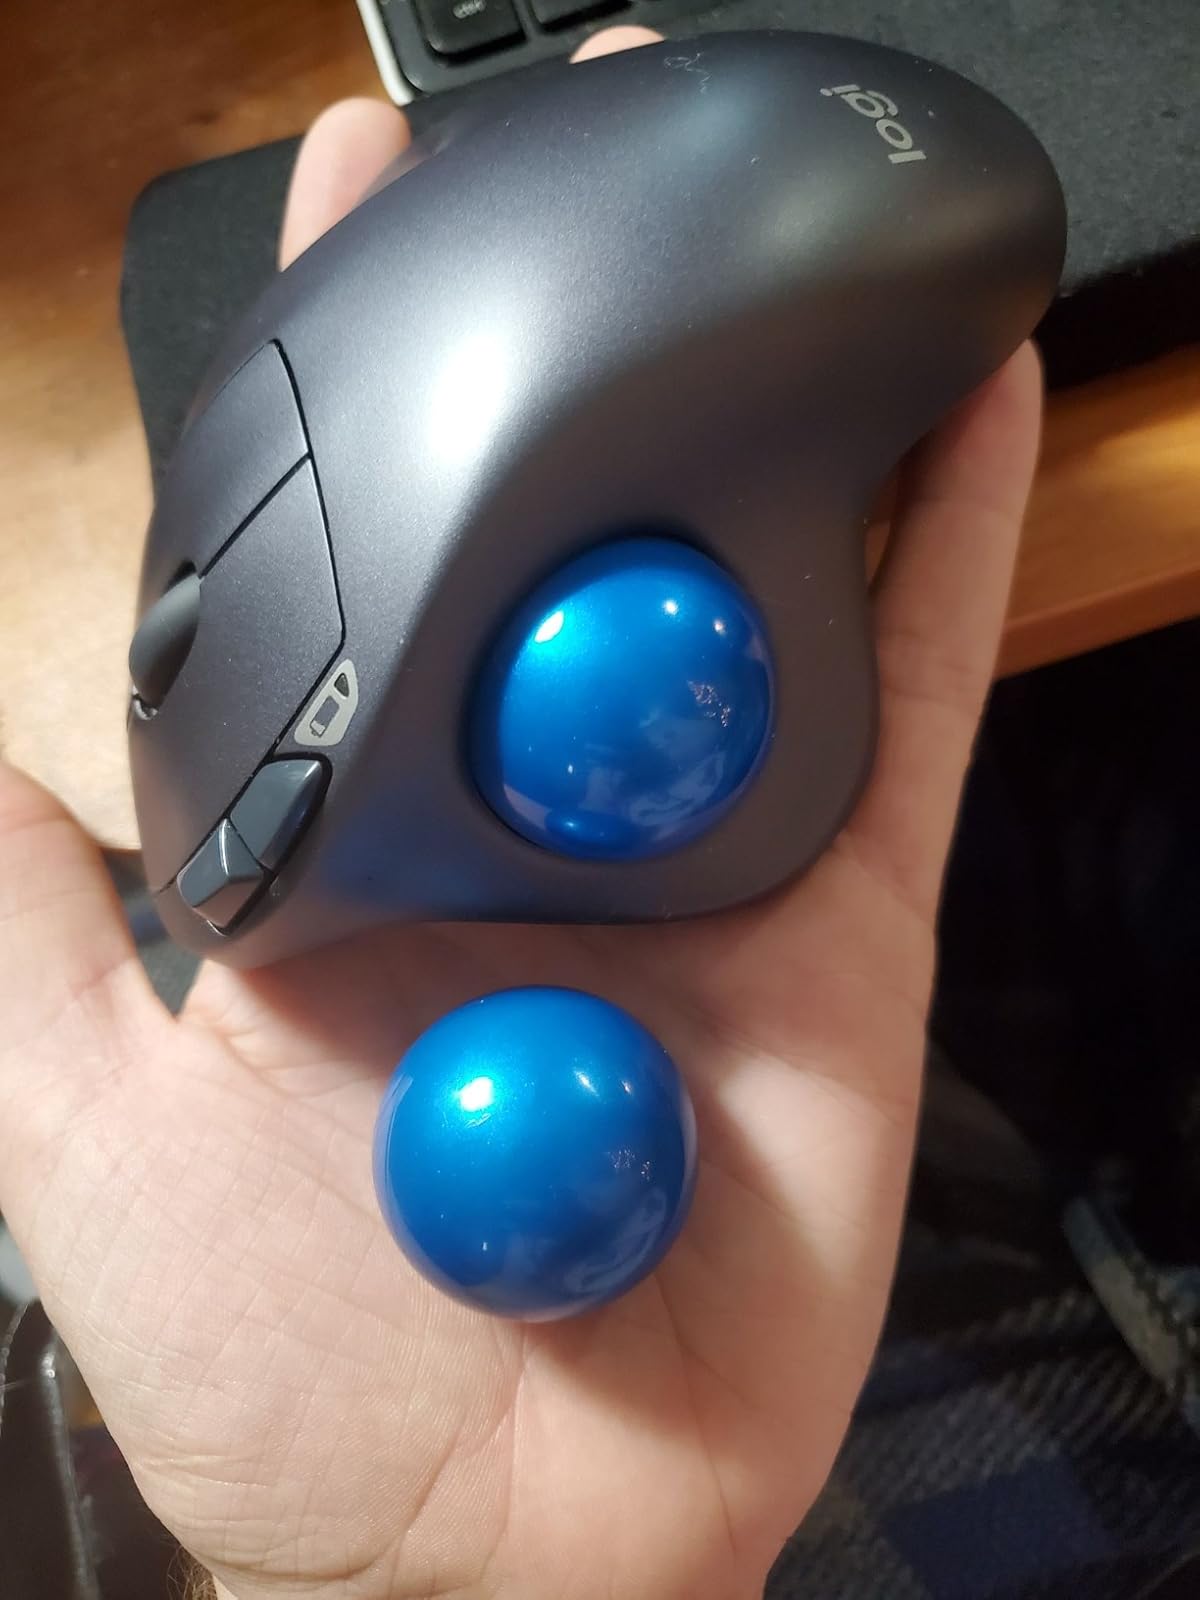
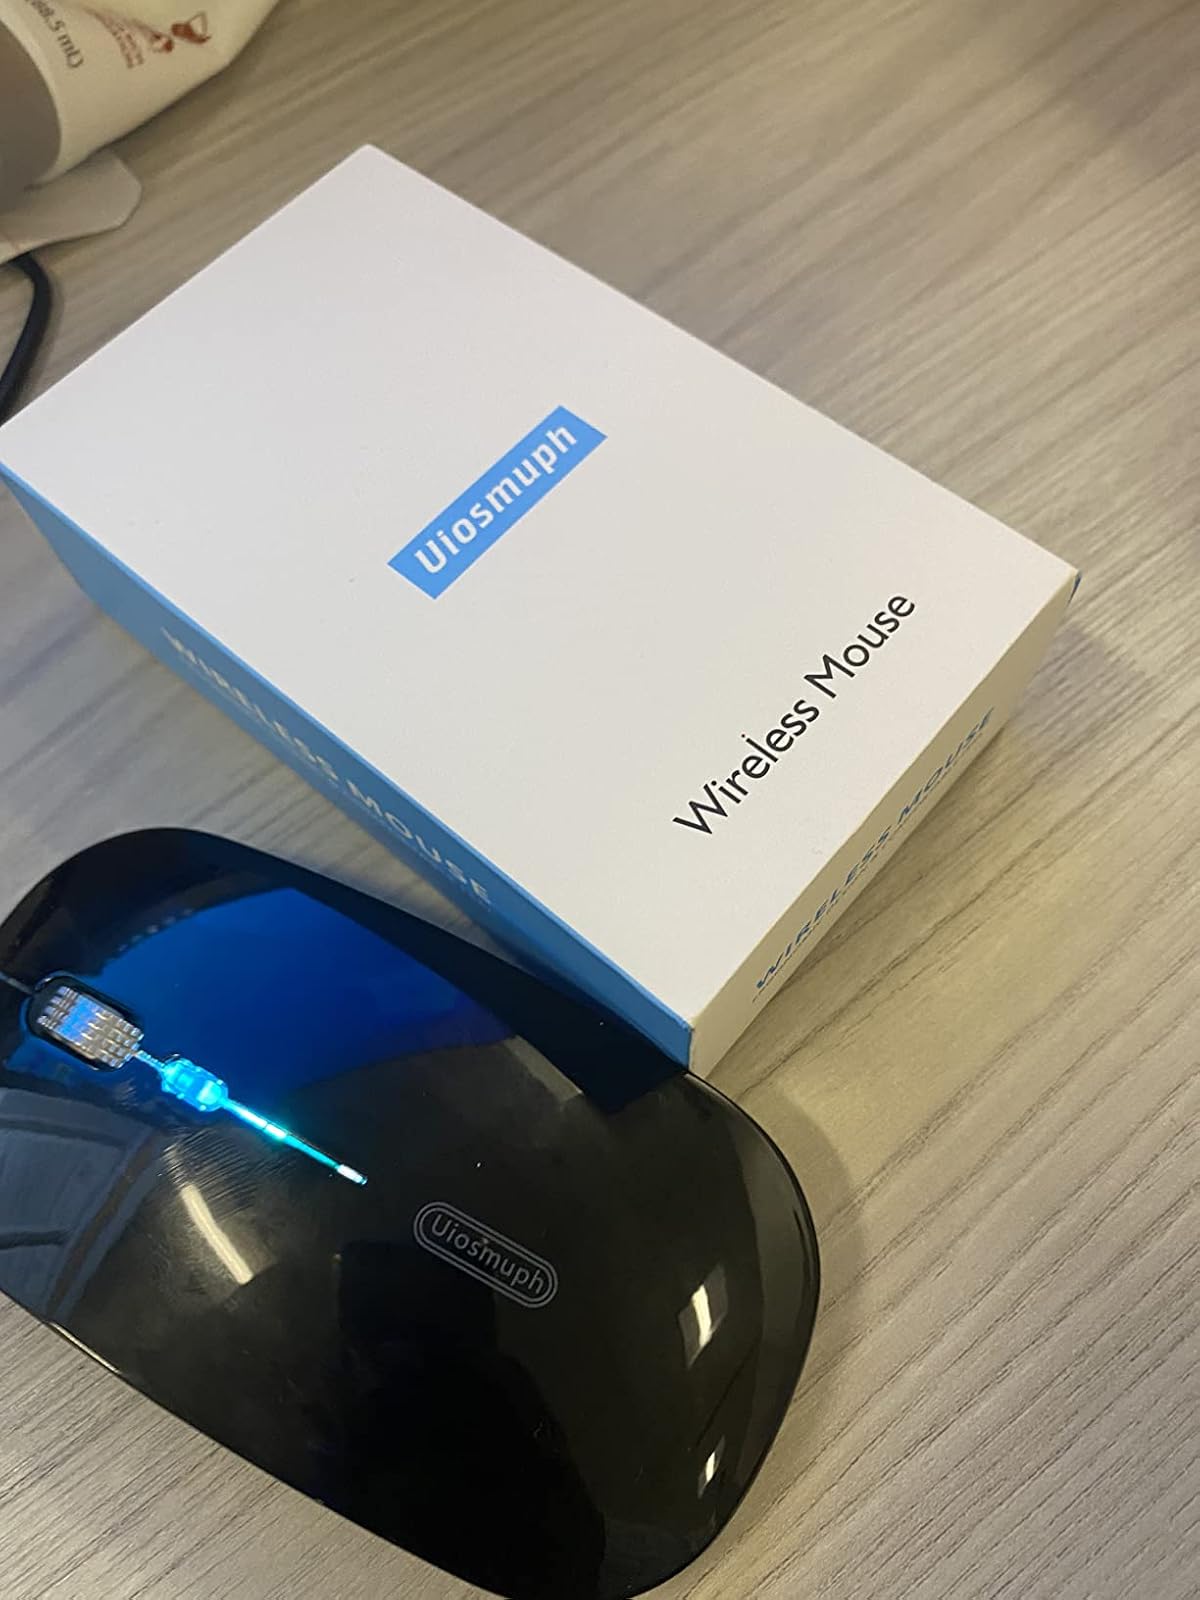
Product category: mouse
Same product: no